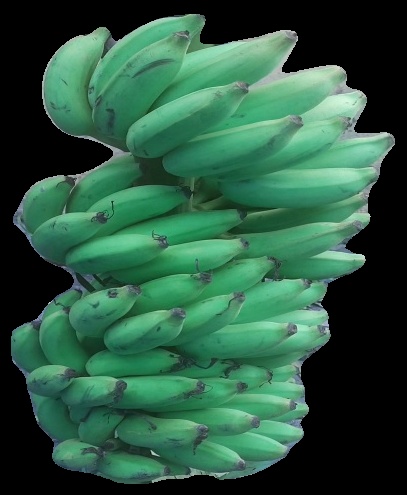
Variety: elakki-bale
Grade: grade2